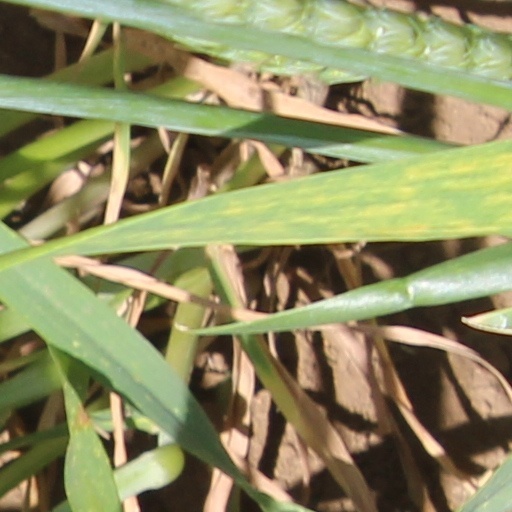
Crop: wheat